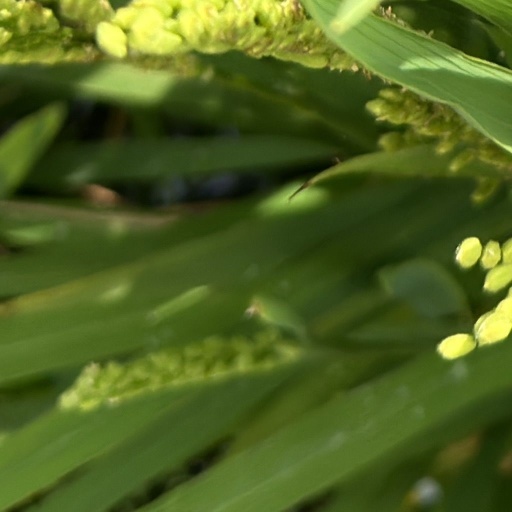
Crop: rice